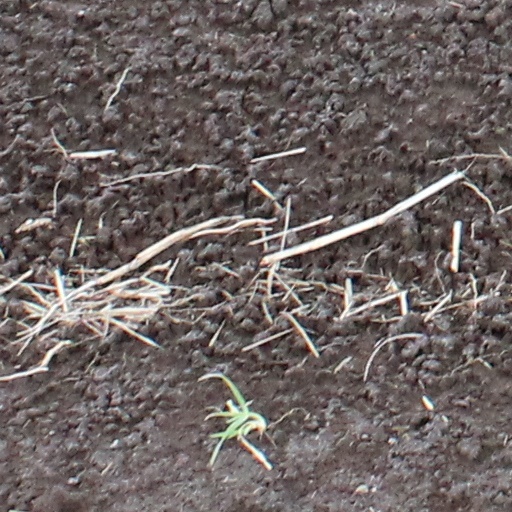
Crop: wheat